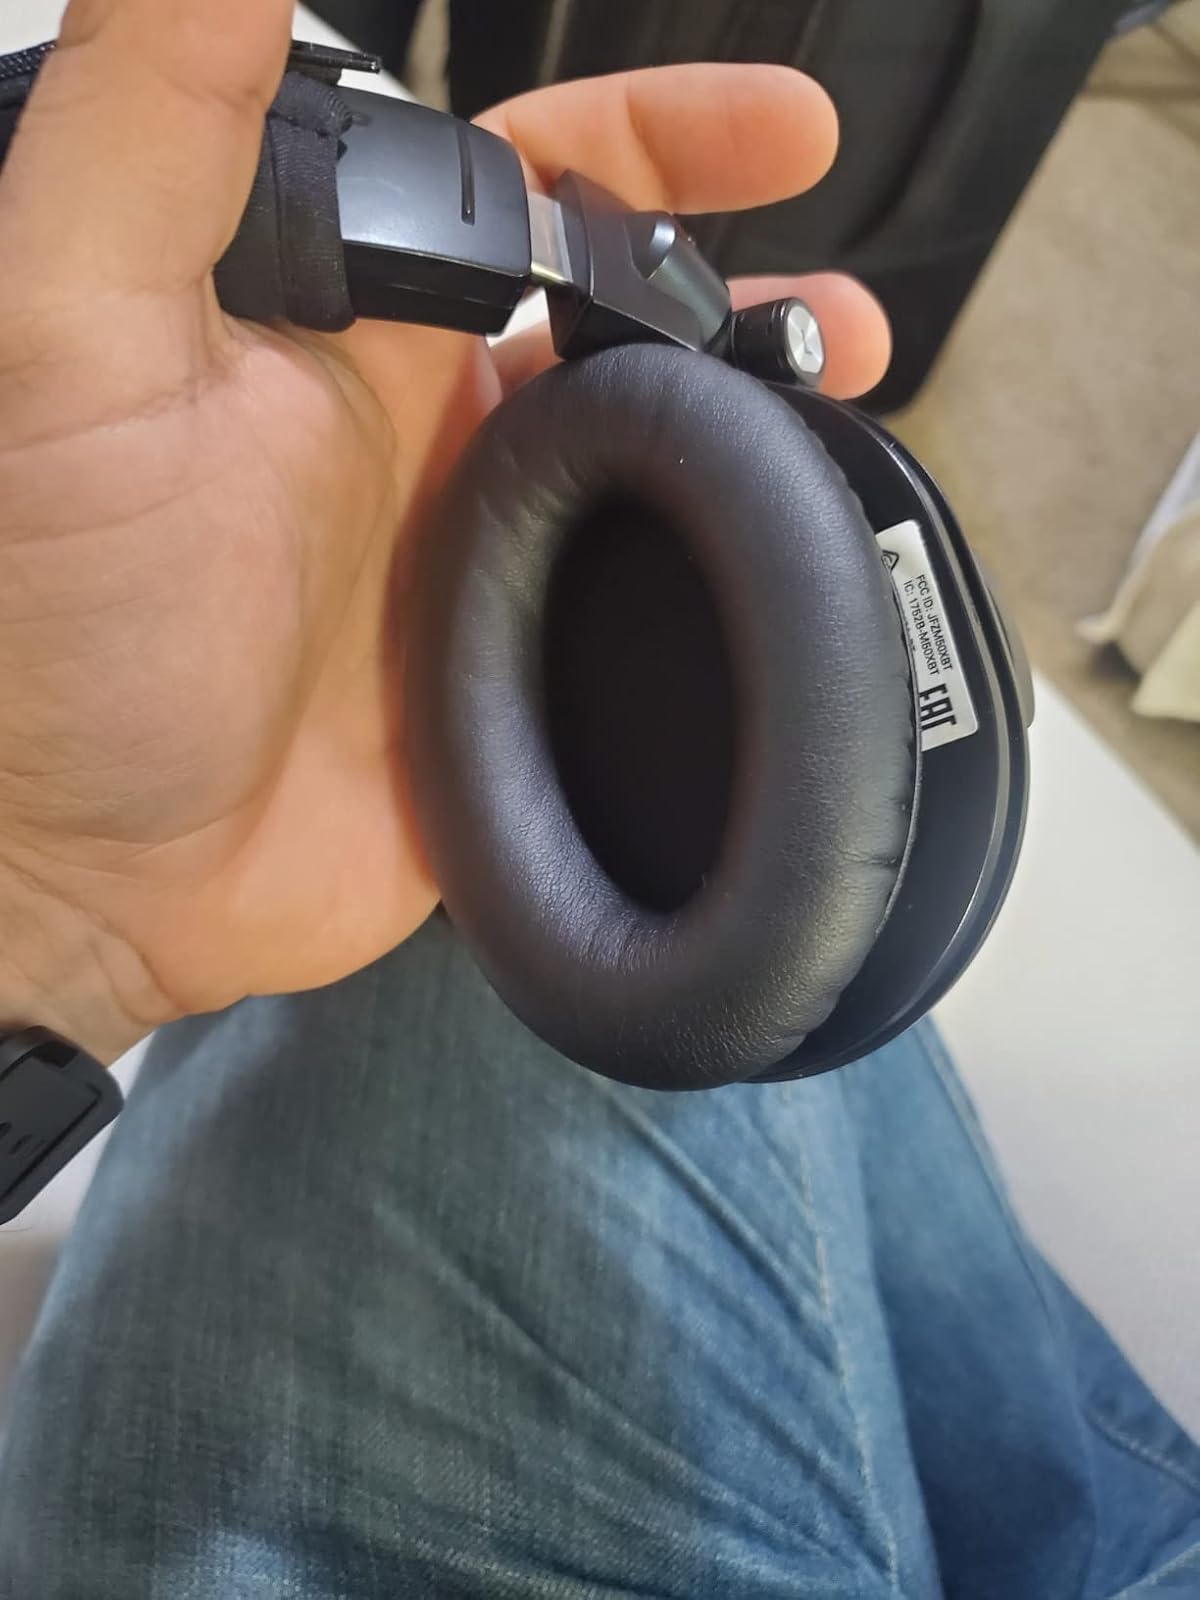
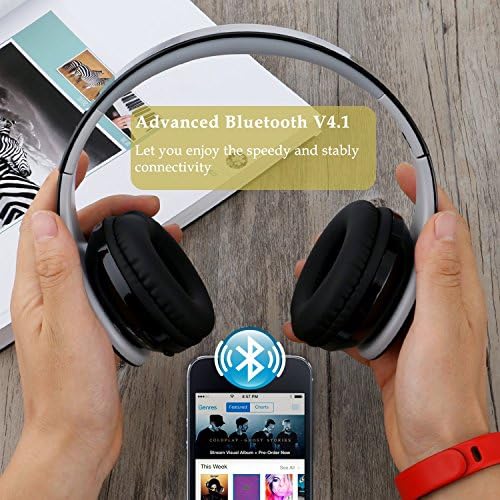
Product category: headphones
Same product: no